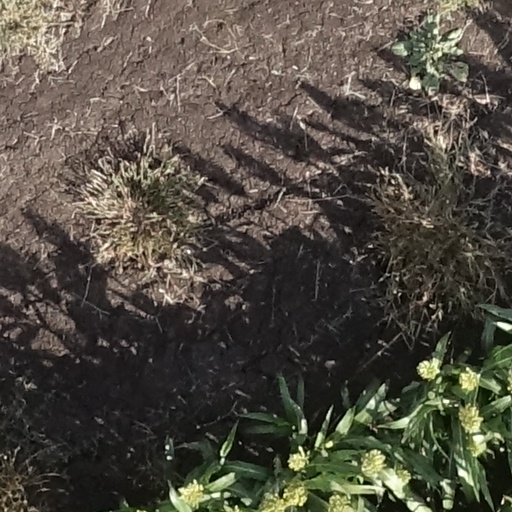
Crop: sorghum